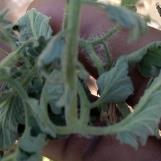
Crop: Tomato
Condition: bacterial-floundering-d